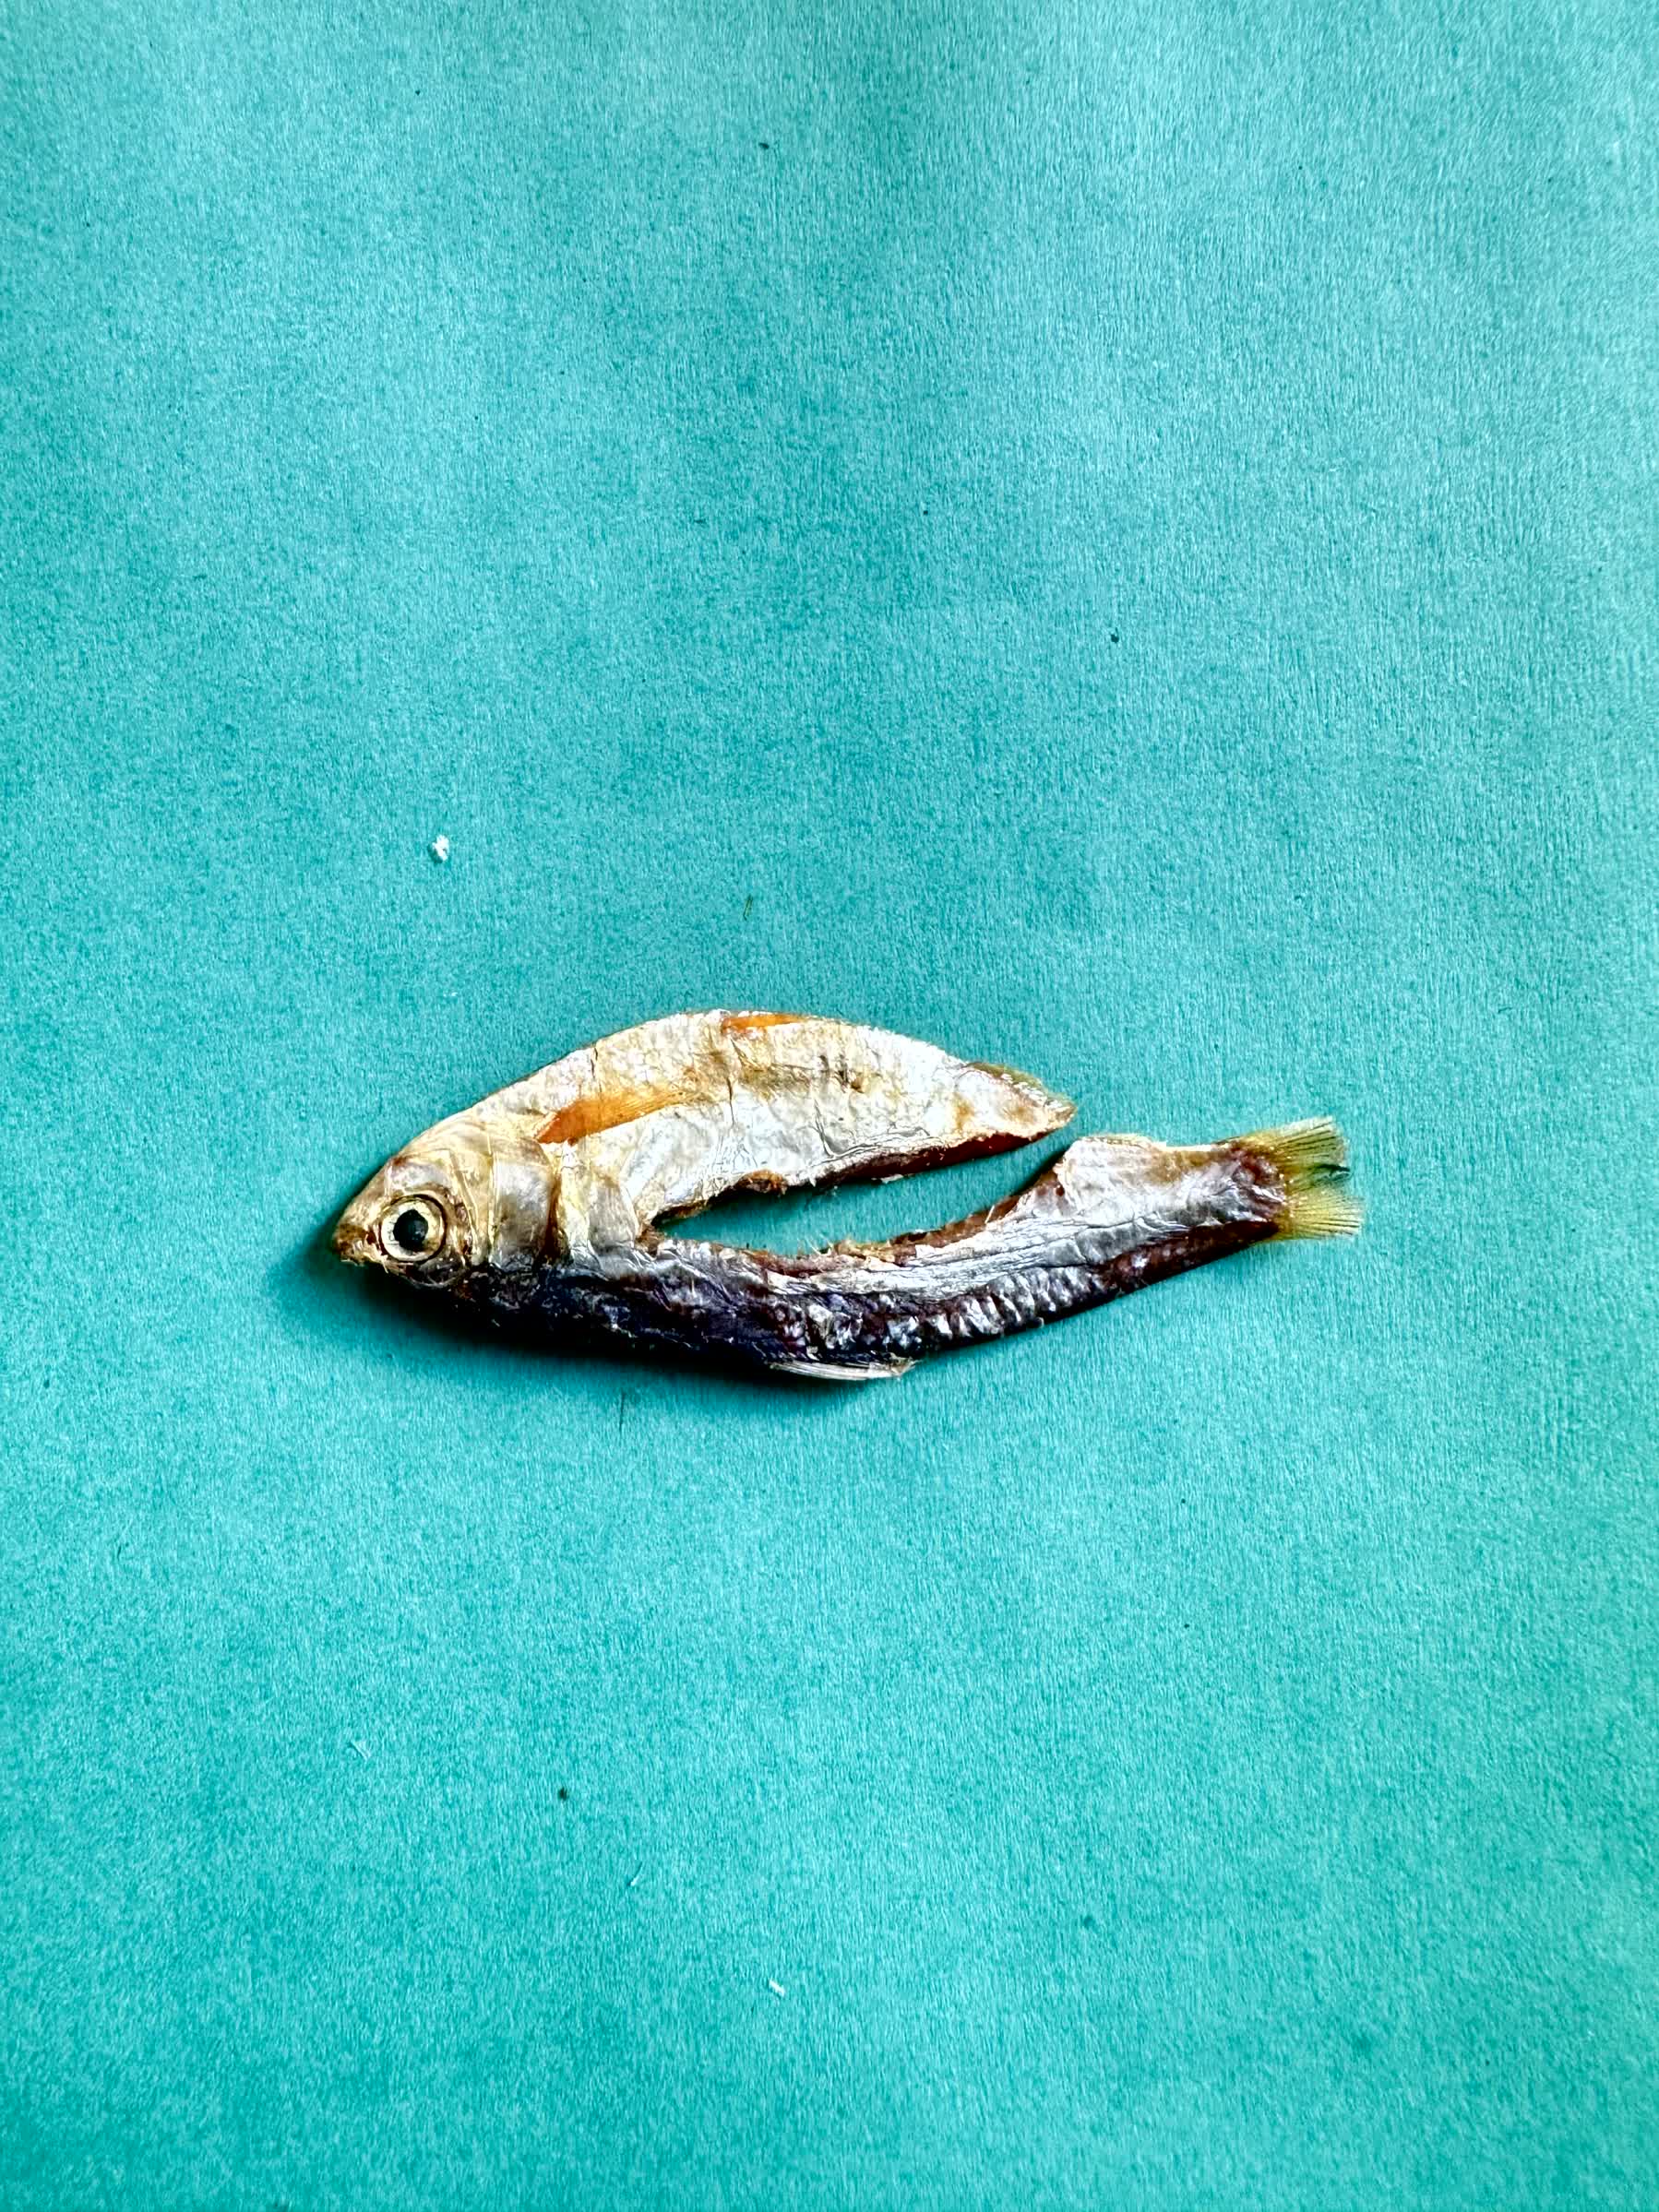
Species: Chapila